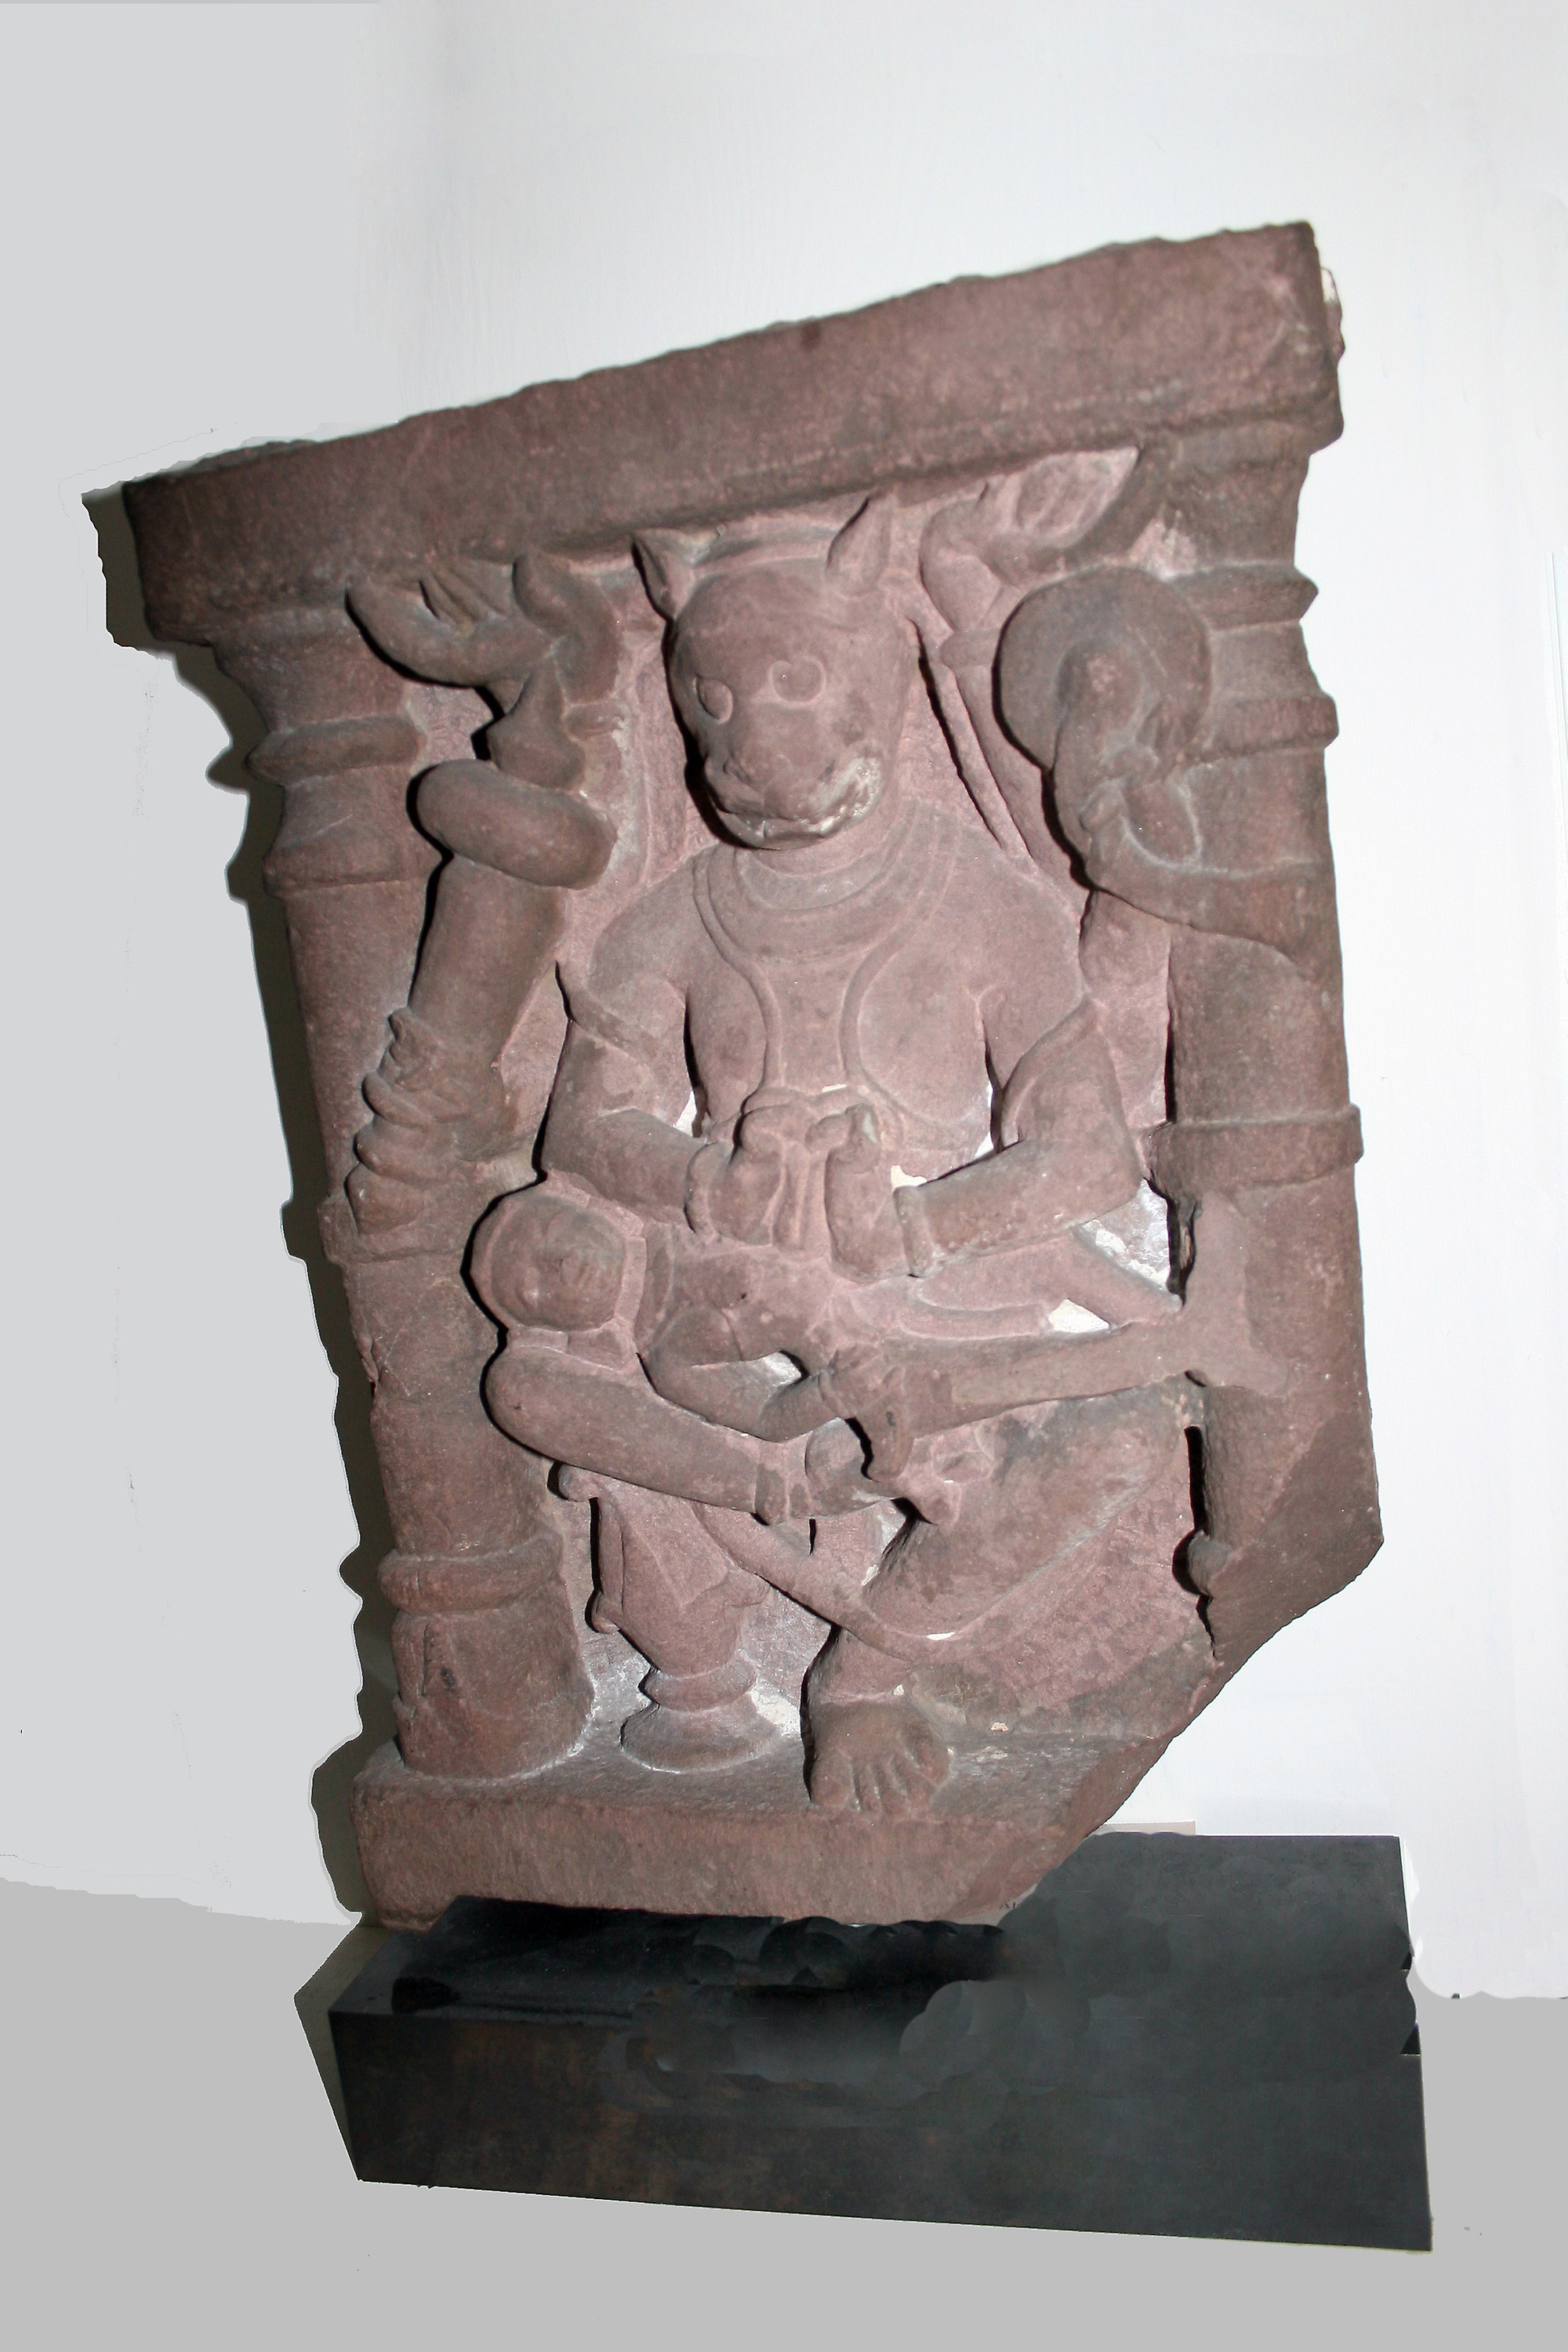
stone carving, sculpture, carving, artifact, ancient history, relief, classical sculpture, archaeological site, history